June Blair

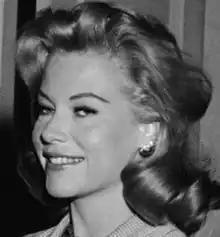
Blair in 1959

Margaret June Blair (October 20, 1932 – December 4, 2022) was an American model and actress. She was best known for being "Playboy" magazine's Playmate of the Month for its January 1957 issue and for being part of the TV series "The Adventures of Ozzie and Harriet"